Karimunjawa

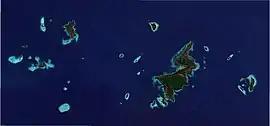
Satellite image of the Karimunjawa Islands

The Karimunjawa islands comprise a district ("kecamatan") which is made up of three villages (Karimun, Kemujan, and Parang) and forms a part of the Jepara Regency ("kabupaten") of Central Java province. The island of Bawean lies east of this group, and is part of Gresik Regency, in East Java province.